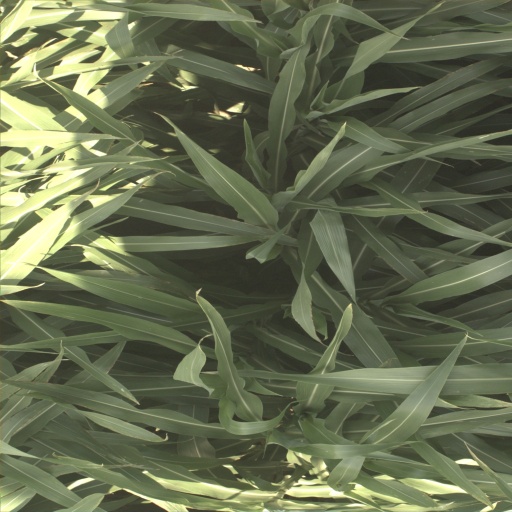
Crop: sorghum